Allison Island

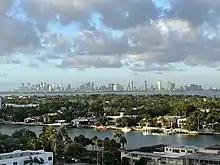
Allison Island (foreground) from Miami (North) Beach.

Allison Island is an island within the city of Miami Beach in Miami-Dade County, Florida, United States. It is located inside the Indian Creek waterway in the La Gorce neighborhood, in the area of the city referred to as North Beach.